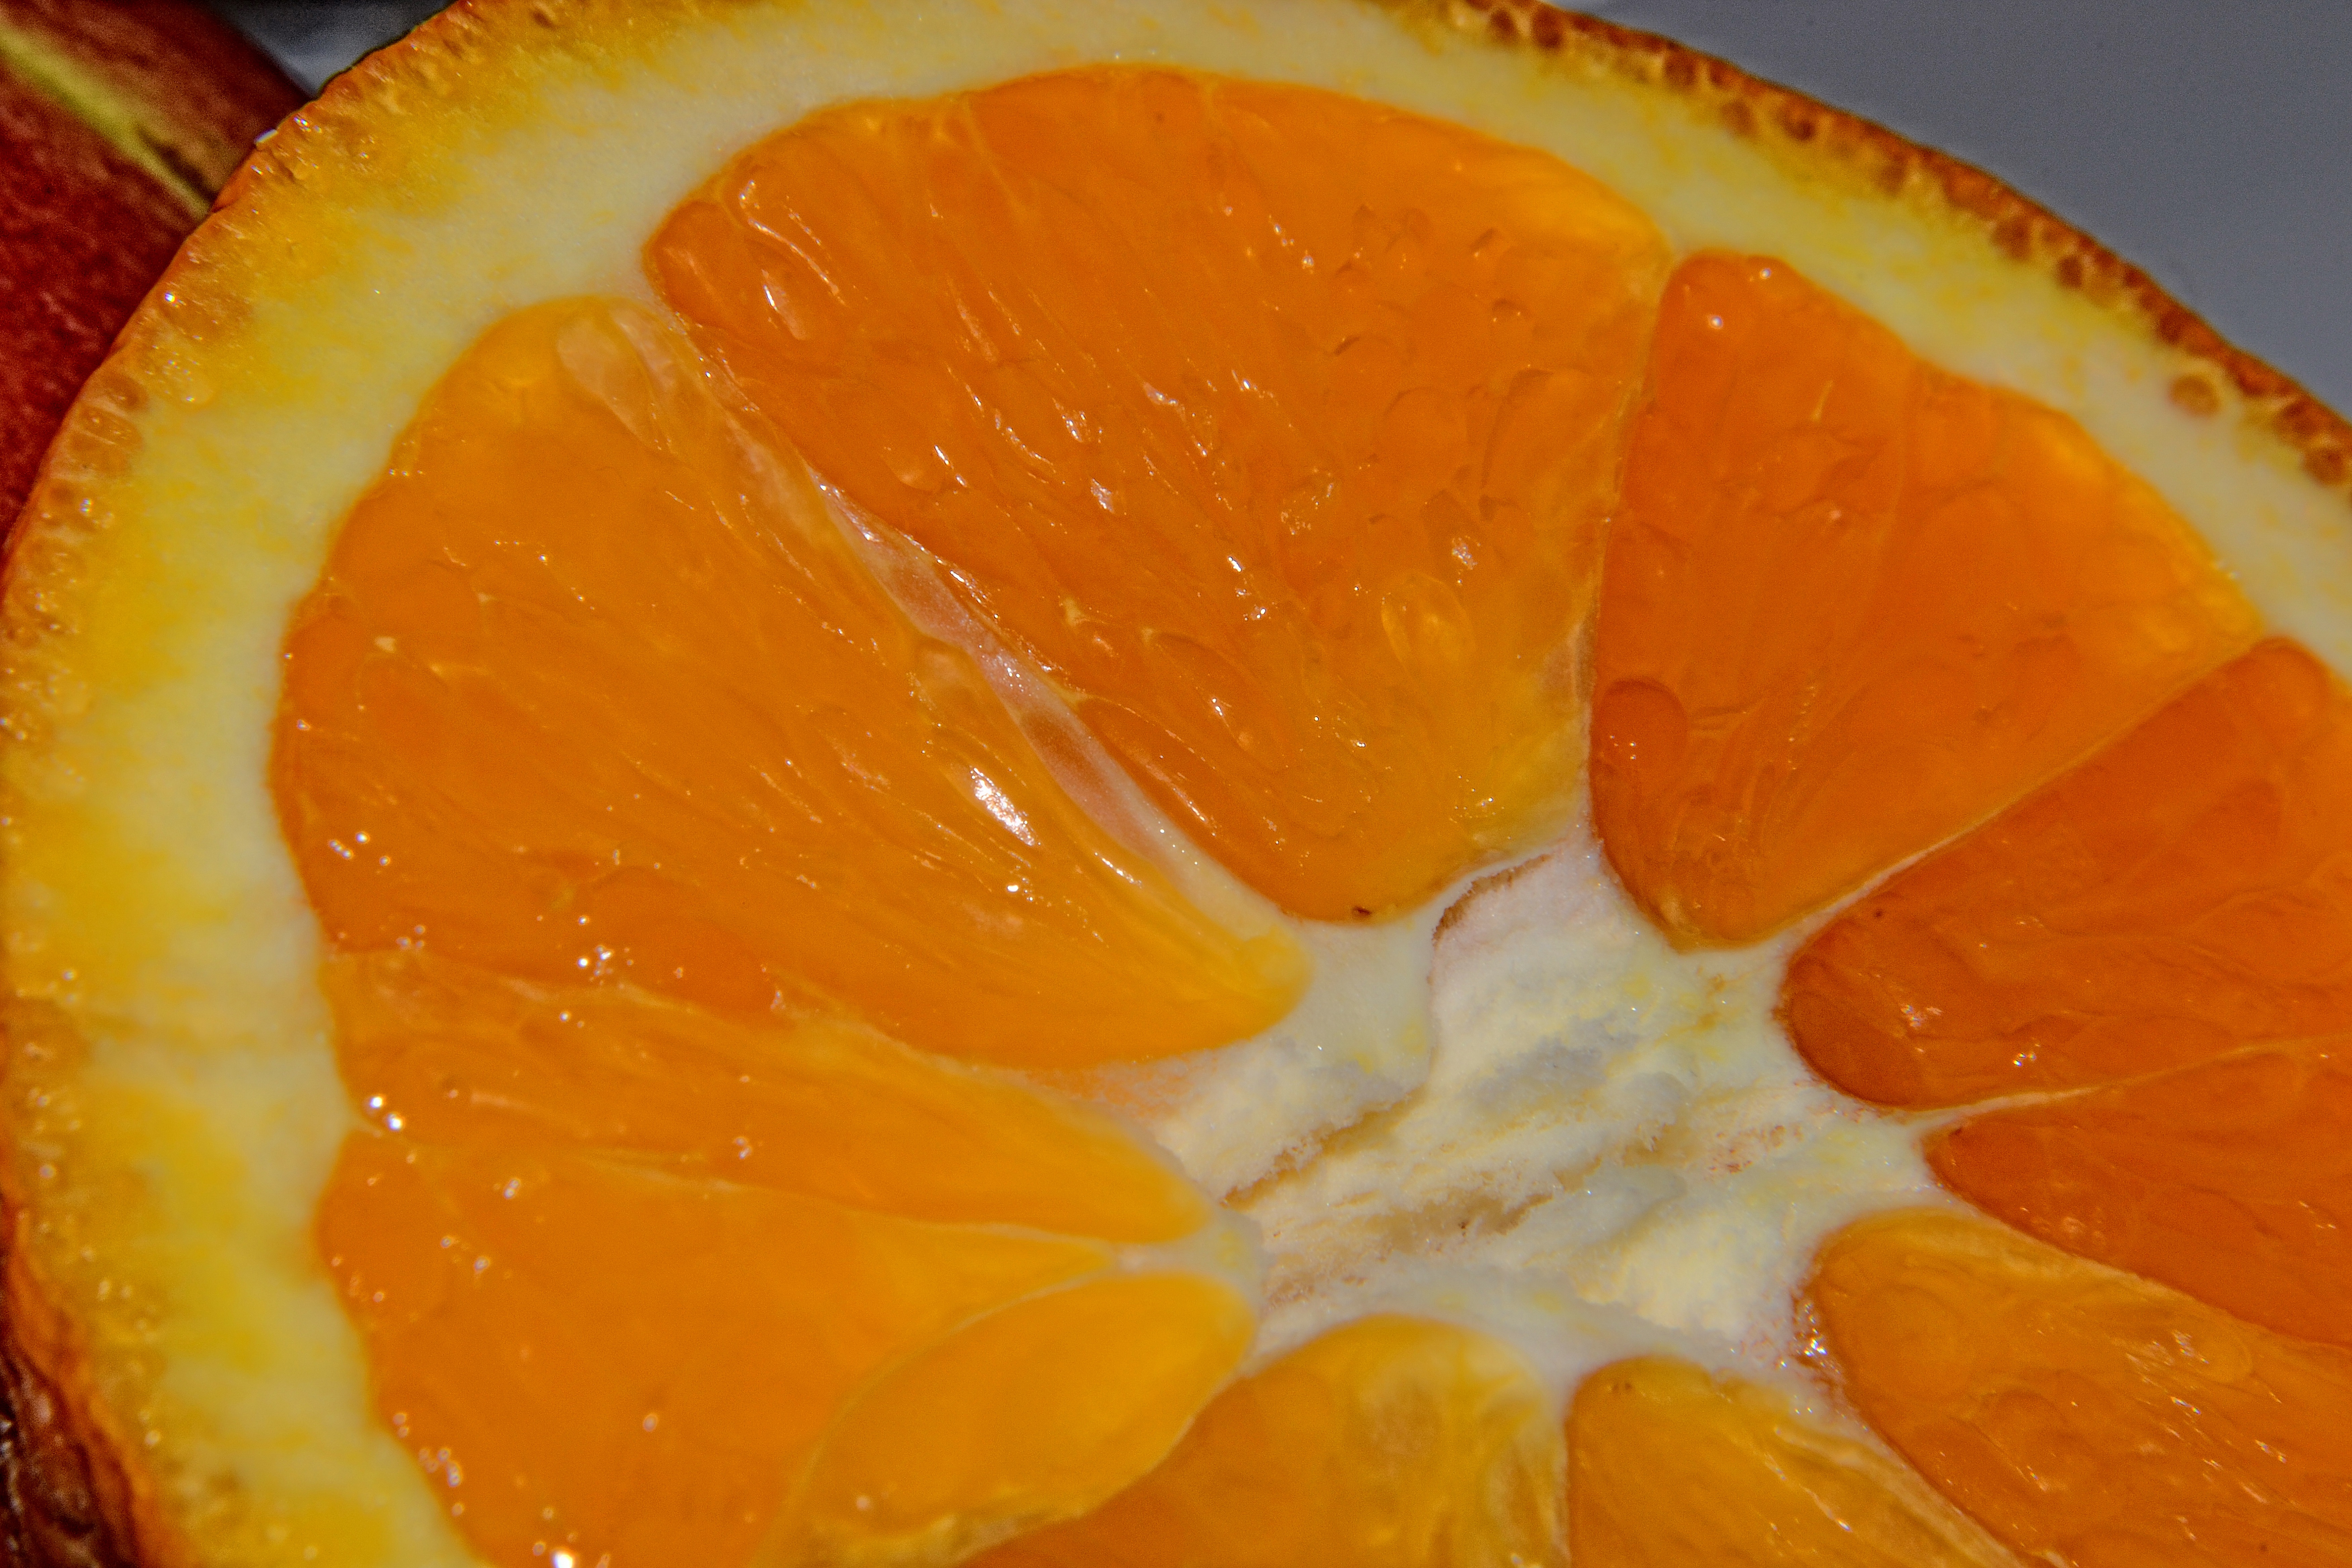
plant, fruit, orange, food, produce, tangerine, pulp, calabaza, clementine, citrus, flowering plant, bitter orange, mandarin orange, winter squash, land plant, tangelo